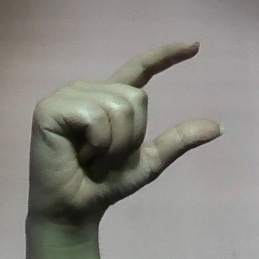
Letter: dal